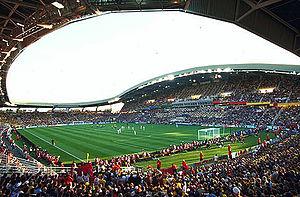
L’histoire du Football Club de Nantes, club de football français basé à Nantes, commence au mois d'avril 1943 par le regroupement de plusieurs clubs nantais dont la Saint-Pierre de Nantes, le principal club amateur de la ville. Le FC Nantes prend le statut professionnel en 1945 lors de la montée dans le championnat national de deuxième division. Le club doit attendre ensuite une vingtaine d'années avant d'accéder, sous l'impulsion de son entraîneur José Arribas, au championnat de France de première division, qu'il remporte deux fois dans la foulée en 1965 et 1966 grâce au jeu offensif, collectif et agréable de ses « Canaris », salué par la France entière. Grâce à cette école de jeu, à la stabilité de son effectif et de son encadrement et à son centre de formation, l'un des premiers et des plus performants, le FCN maintient ses résultats sous Jean Vincent, puis sous Jean-Claude Suaudeau, disciple d'Arribas, et sous Raynald Denoueix, disciple des deux précédents.
Le Championnat d'Europe de football 1984 est la 7ᵉ édition du Championnat d'Europe de football qui se tient tous les quatre ans et est organisé par l'UEFA.
Pascal Delhommeau, né le 14 août 1978 à Nantes, est un footballeur français. Évoluant au poste de défenseur central, il joue quatorze saisons au niveau professionnel et près de 300 matchs au sein de quatre équipes différentes.
Le Football Club de Nantes est un club de football français, fondé à Nantes en 1943 par Marcel Saupin et basé à “La Jonelière” sur la commune de La Chapelle-sur-Erdre, au nord-est de l'agglomération nantaise. Issu de la fusion de différents clubs nantais dans le but d'intégrer l'élite du football français, le FCN compte huit titres de champion de France et trois coupes de France, ce qui constitue l'un des plus beaux palmarès du football français.
Le stade de La Beaujoire - Louis Fonteneau est le nom officiel du principal stade de la ville de Nantes. Il est situé dans le quartier Nantes Erdre juste en face du parc des expositions.
Nantes est une commune de l'ouest de la France, située au sud du Massif armoricain, qui s'étend sur les rives de la Loire, à 50 km de l'océan Atlantique.
Cette page présente le bilan saison par saison du FC Nantes.